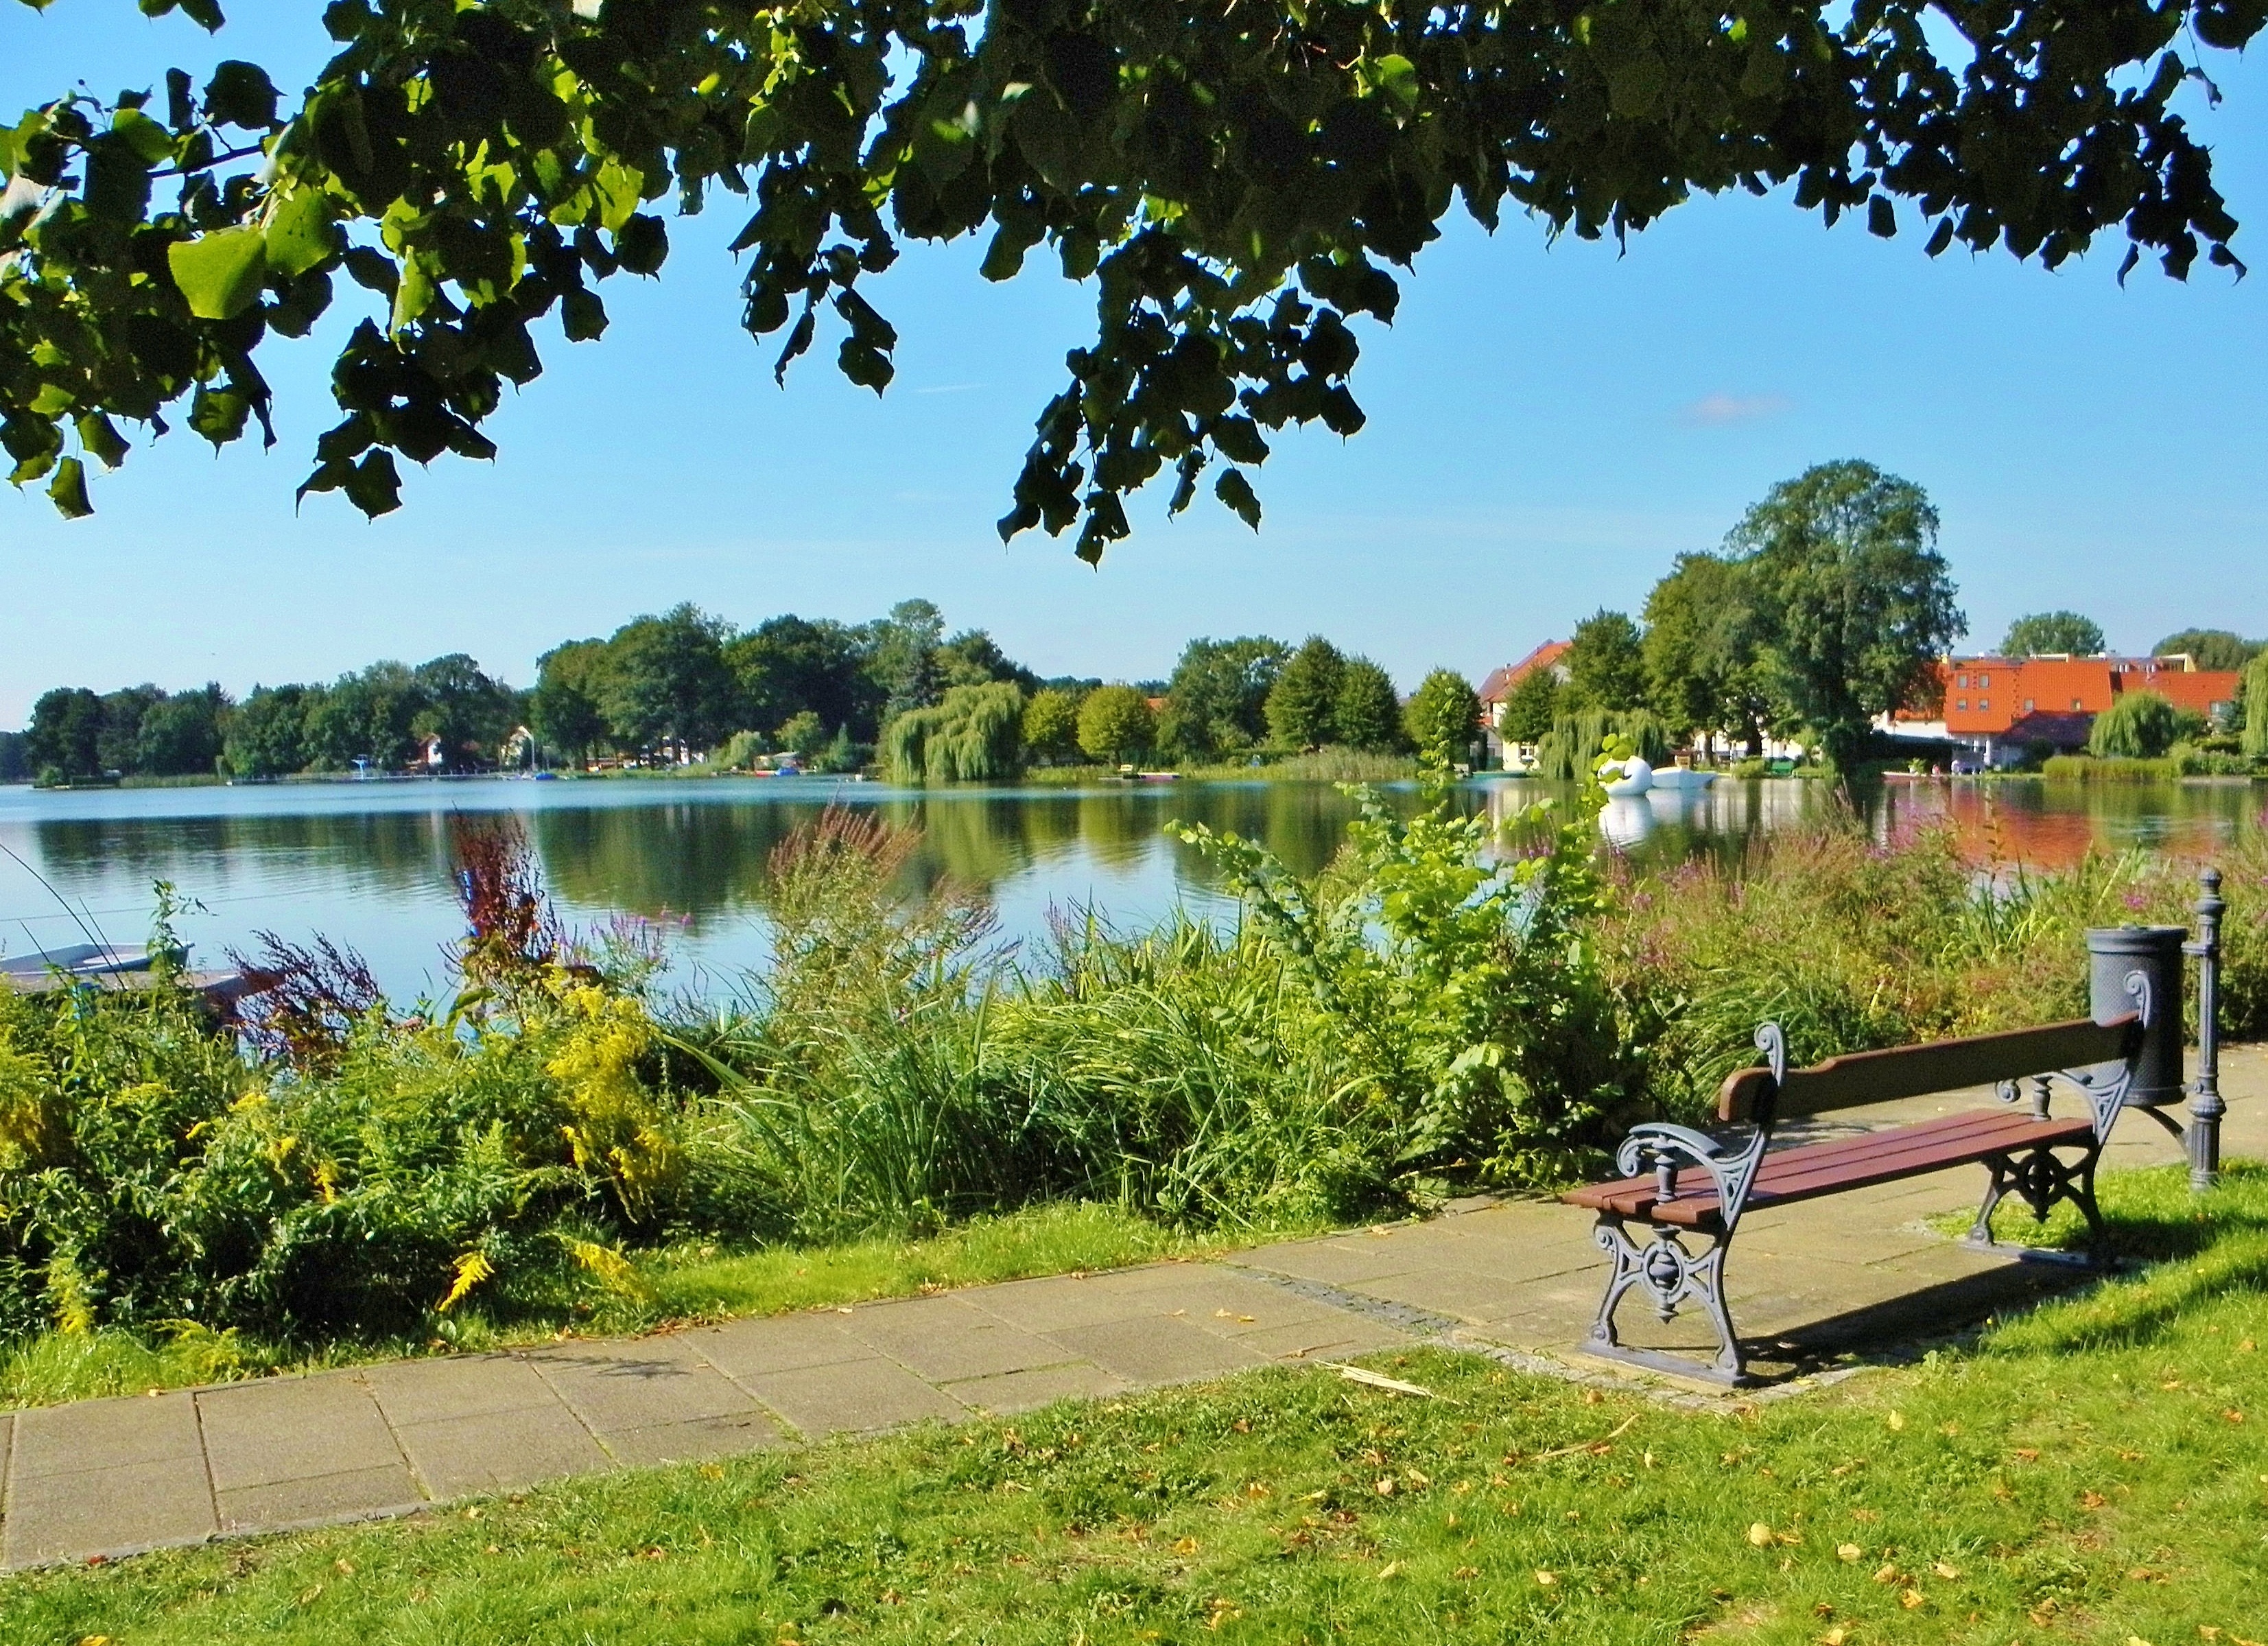
tree, water, nature, bench, lake, river, pond, park, rest, waterway, relaxation, estate